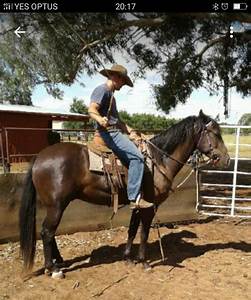
Label: horse